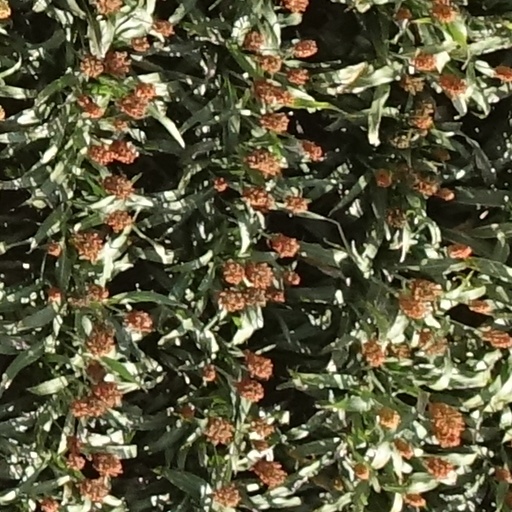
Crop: sorghum